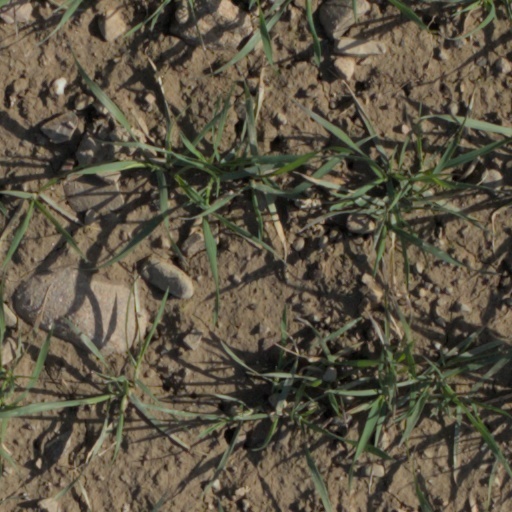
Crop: wheat